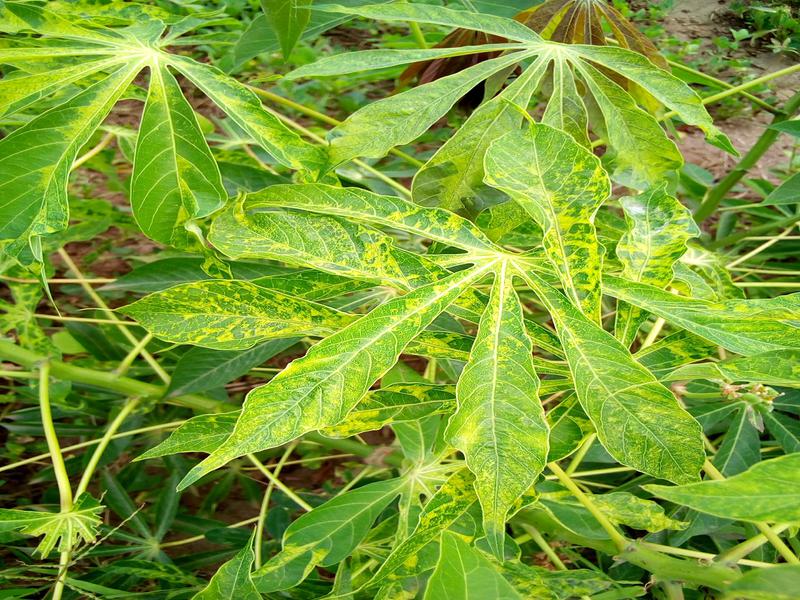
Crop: cassava
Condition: mosaic_disease